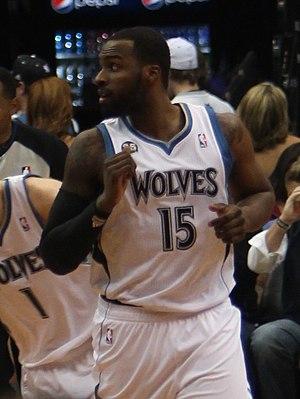
Shabazz Muhammad, né le 13 novembre 1992 à Long Beach en Californie, est un joueur américain de basket-ball. Il évolue au poste d'arrière.